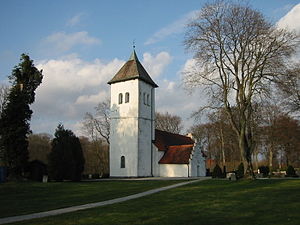
Skarhults kyrka
Skarhult Kirke
Skarhults kyrka er en landsbykirke i Skarhult i Skåne. Kirken hører under Lund Stift. Skarhults kyrka blev opført i slutningen af 1100-tallet i romansk stil.